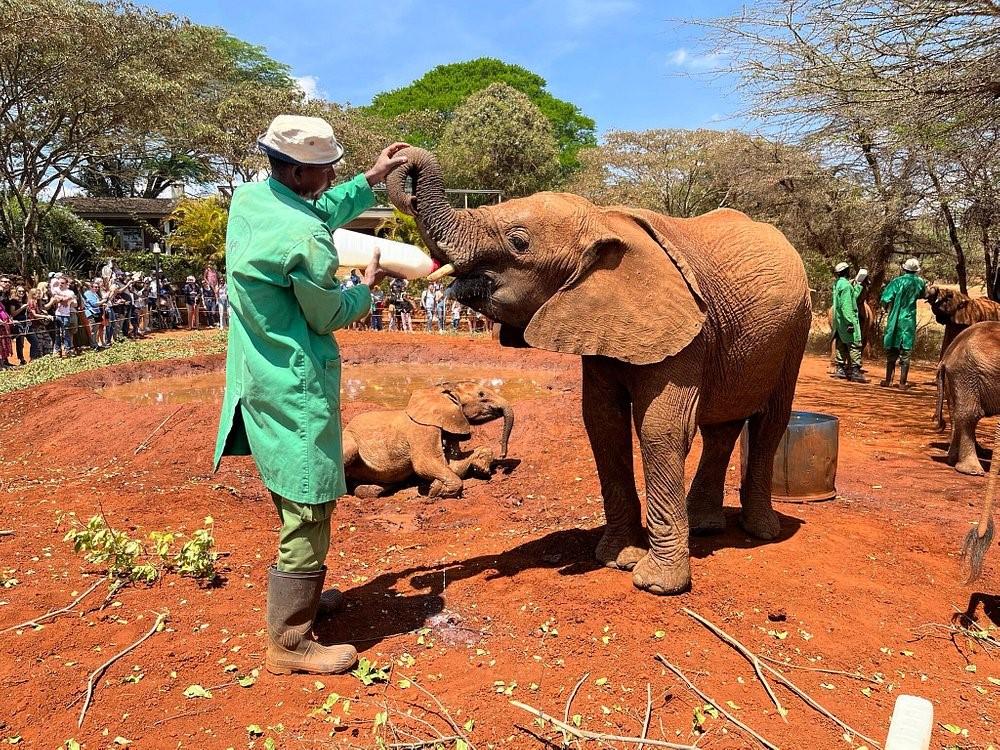
Mtu mmoja akiwa amesimama, ameshika chupa, ameliweka kwenye kinywa cha tembo, wakati huo tembo   mdogo mwingine akiwa amelala chini, kuna watu nyuma wakitazama tukio hilo.